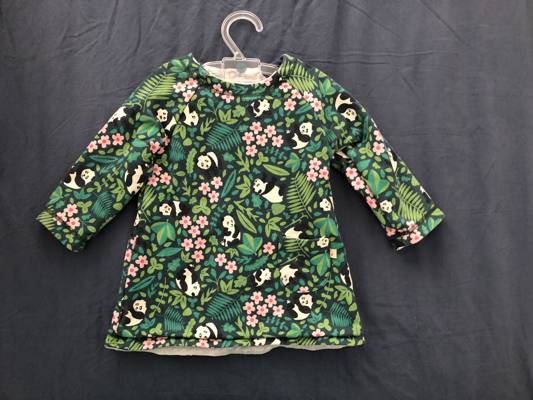
Waste category: clothes